Radin Yeshiva

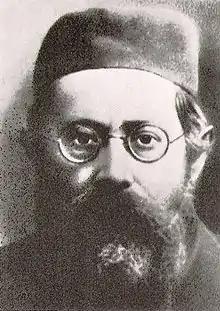
Rabbi Naftoli Trop

In 1904 Rabbi Naftoli Trop was invited to take up the position as Rosh yeshiva. His appointment ushered in the yeshiva's "golden era". Under his guidance the yeshiva grew and during the 1920s became one of the largest in Europe. From 1907 until 1910 the Mashgiach ruchani was Rabbi Yeruchom Levovitz who later joined the Mir Yeshiva.